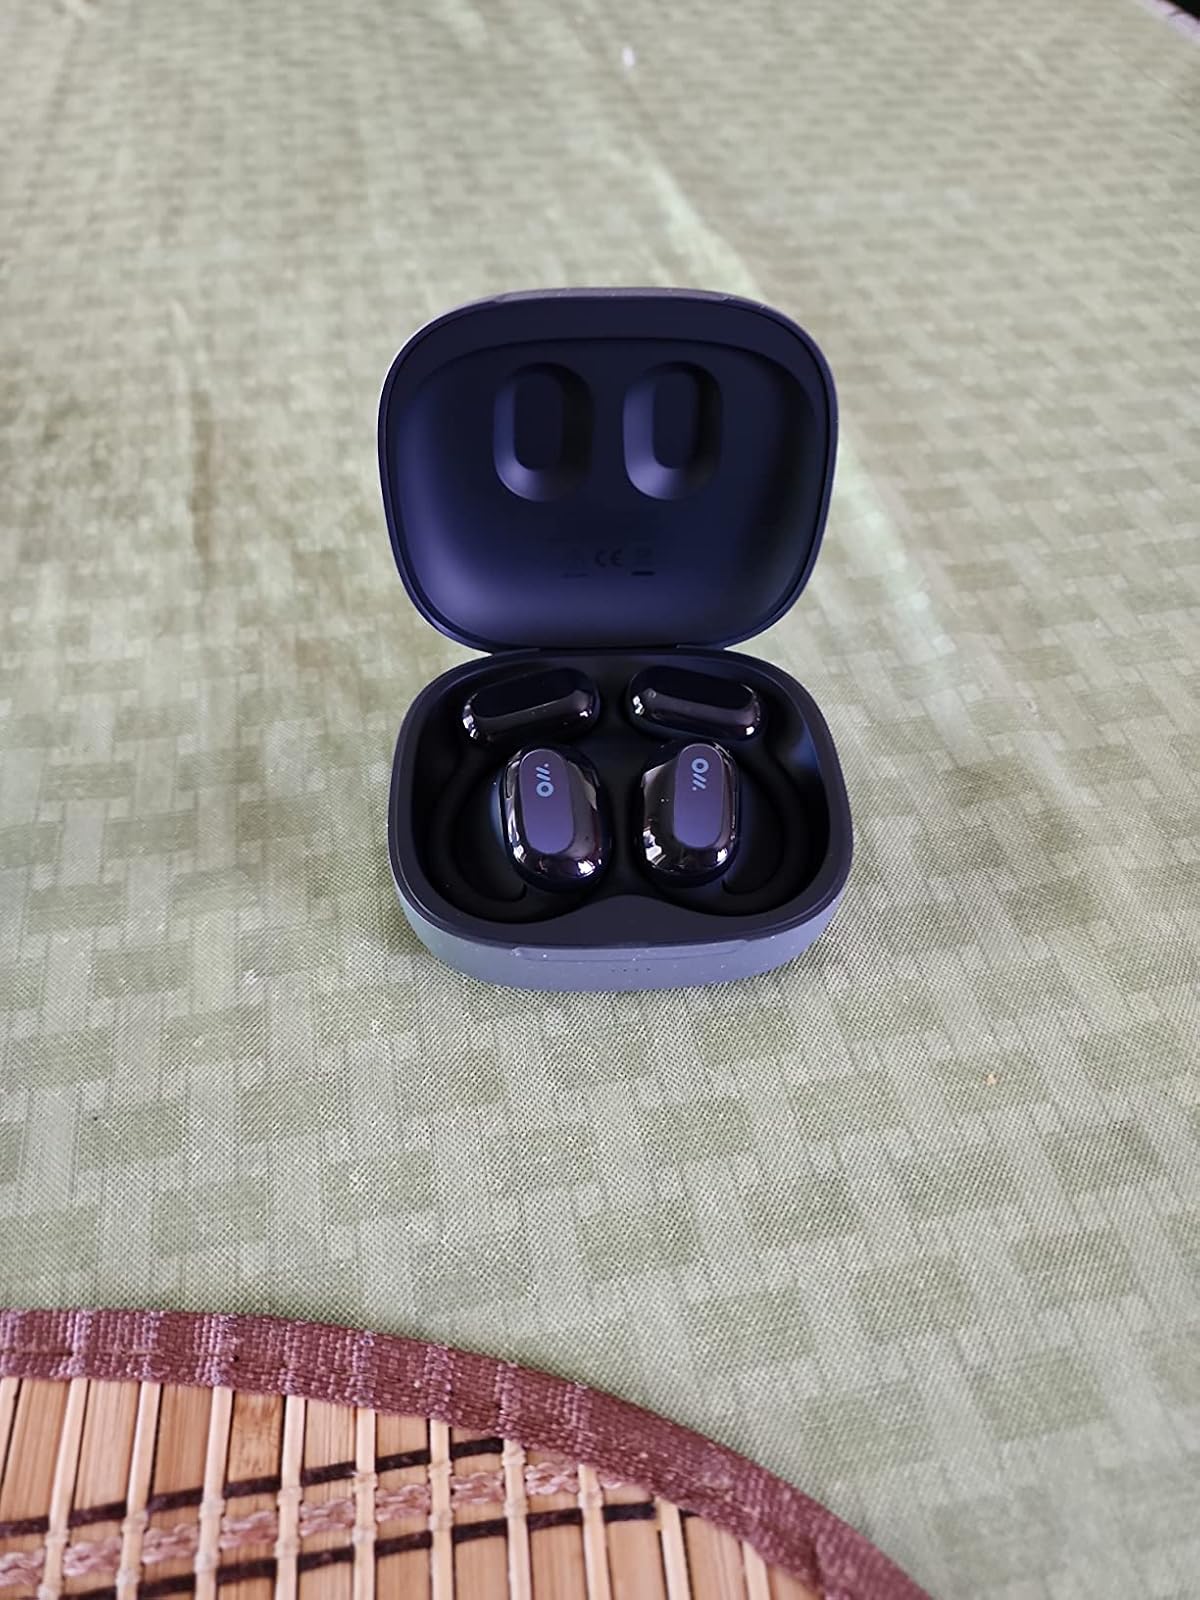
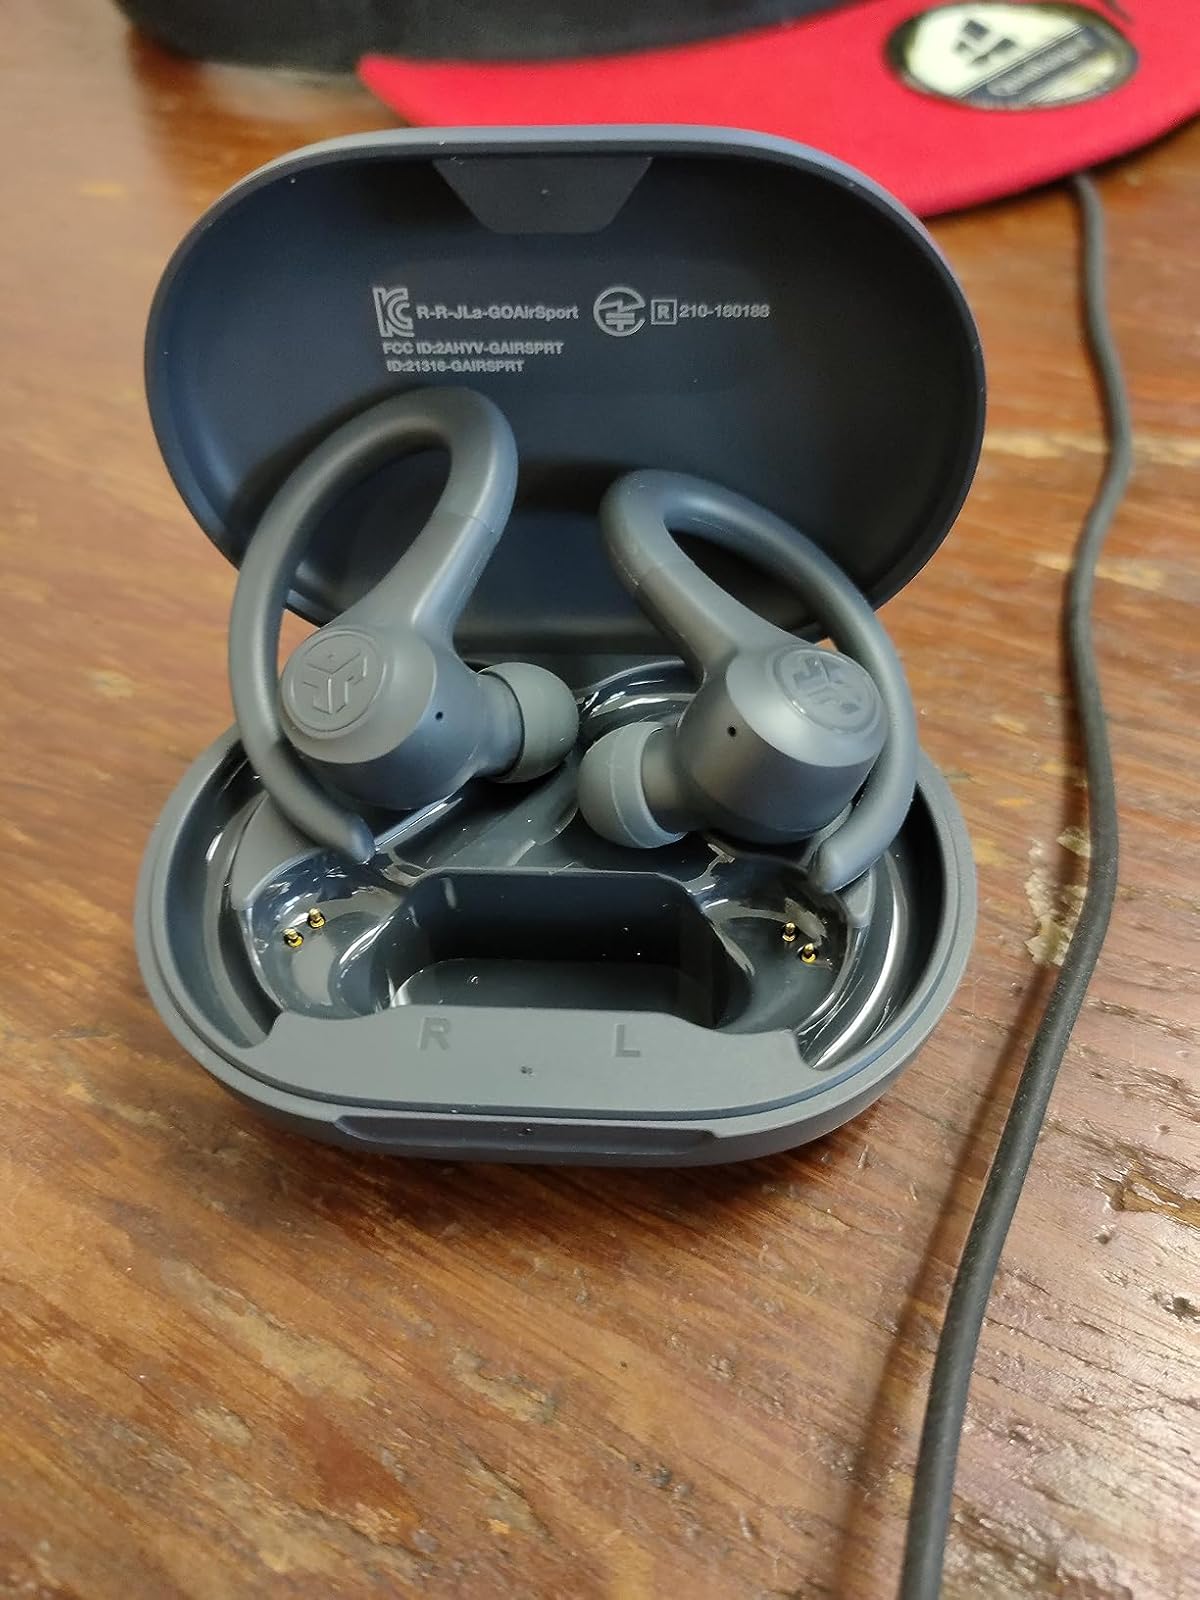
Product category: earbuds
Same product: no